Ioannis Kornaros

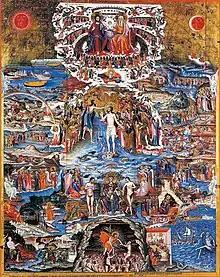
Great Art Thou (Megas Ei Kyrie)

Ioannis Kornaros (1745 – 1821) was a Greek painter. He was one of the few painters from Crete during the 19th century. He does not belong to the Cretan Renaissance but was influenced by the art. He is considered to be one of the foremost icon painters of the Greek Neoclassical era and Modern Greek Enlightenment in art also known as Neo Hellenikos Diafotismos. He implemented a unique style. He was influenced by Michael Damaskinos, Georgios Klontzas, Victor and other Cretan artists. He influenced Modern Greek art. He is one few Greek painters affiliated with Cyprus. Others included Ioannis Kyprios and Theodore Apsevdis. His teacher was Georgios Kastrofylakas. His most famous painting Great Art Thou (Megas Ei Kyrie) resembles Georgios Klontzas's In Thee Rejoiceth.